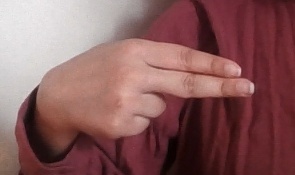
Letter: ain